Fred Rebell

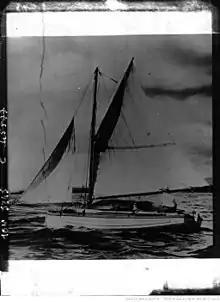
Fred Rebell on his 6-metre skiff 1932

Fred Rebell (born Pauls Sproģis; 22 April 1886 – 10 November 1968) was a Latvian born in Ventspils, Courland, Russian Empire (now Latvia), fled to Germany in 1907, and stowed away on a ship to Australia in 1909. In 1930, he decided to emigrate to the United States. Fred Rebell was not his original name but one he assumed when he forged seaman's papers to escape from Germany to Australia about 1907. Lacking a passport, he was unable to obtain a visa and decided to make his own way. He purchased an 18' sailing regatta yacht and sailed single-handed from Australia to Los Angeles starting around 1931. Lacking funds for navigation instruments, he made his own sextant from scrap parts including using a hacksaw blade as a degree scale. He did so with a self-created passport. He landed on various Pacific islands en route – spending as long as five months repairing his boat. He arrived in San Pedro, Los Angeles, in 1933 and is recorded as the first ever solo crossing of the Pacific Ocean from west to east.